Alasdair Roberts (academic)

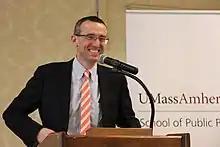
Roberts at the graduation ceremony of the School of Public Policy at the University of Massachusetts Amherst in 2019

Alasdair Roberts was born in New Liskeard, Ontario, Canada and grew up in Pembroke, Ontario, Canada, where he graduated from Fellowes High School. He began his BA in politics at Queen's University in 1979. He received a JD from the University of Toronto Faculty of Law in 1984, a master's degree in public policy from the Harvard Kennedy School at Harvard University in 1986, and a Ph.D. in public policy from Harvard University in 1994.